Fuel cell

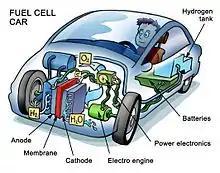
Configuration of components in a fuel cell car

Stationary fuel cells are used for commercial, industrial and residential primary and backup power generation. Fuel cells are very useful as power sources in remote locations, such as spacecraft, remote weather stations, large parks, communications centers, rural locations including research stations, and in certain military applications. A fuel cell system running on hydrogen can be compact and lightweight, and have no major moving parts. Because fuel cells have no moving parts and do not involve combustion, in ideal conditions they can achieve up to 99.9999% reliability. This equates to less than one minute of downtime in a six-year period.